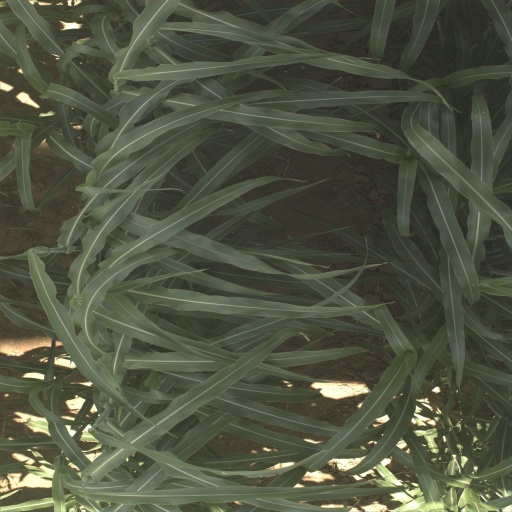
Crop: sorghum